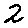
Label: 2